John E. Potter

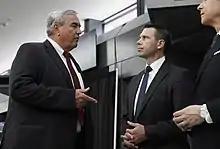
Potter (left) with Customs and Border Protection Commissioner Kevin McAleenan in 2018

On June 22, 2011, the board of directors of the Metropolitan Washington Airports Authority selected Potter to be the president and CEO of the Airports Authority. He joined the Authority on July 18, 2011.